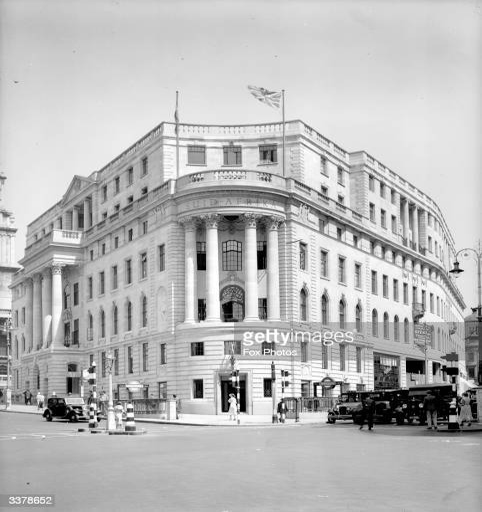
structure on the corner of person and filming location